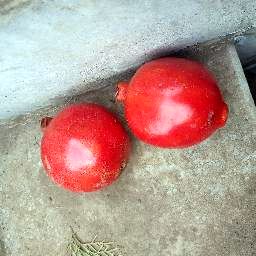
Fruit: Pomegranate
Quality: Good